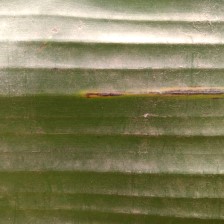
Label: sigatoka